Greeicy

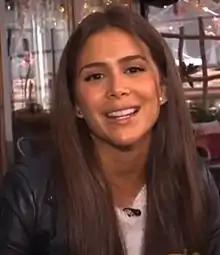
Greeicy in 2020

Greeicy Yeliana Rendón Ceballos (born 30 October 1992), known mononymously as Greeicy, is a Colombian actress and singer.